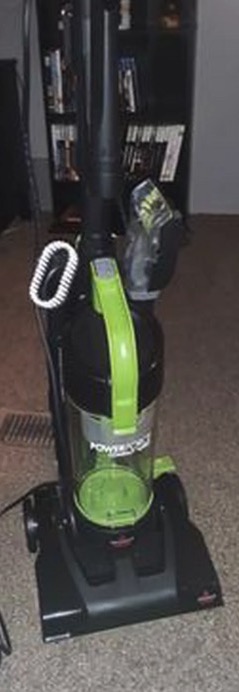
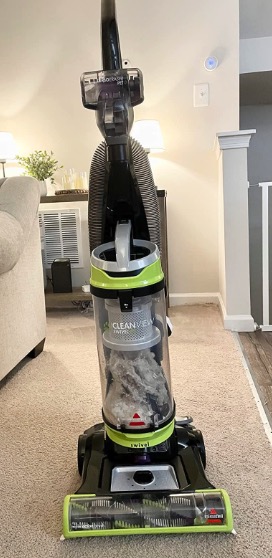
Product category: items_vacuum
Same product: no